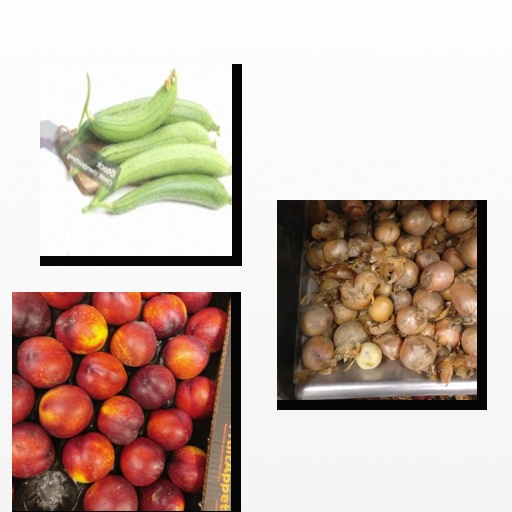
Food items: onion, sponge_gourd, nectarine